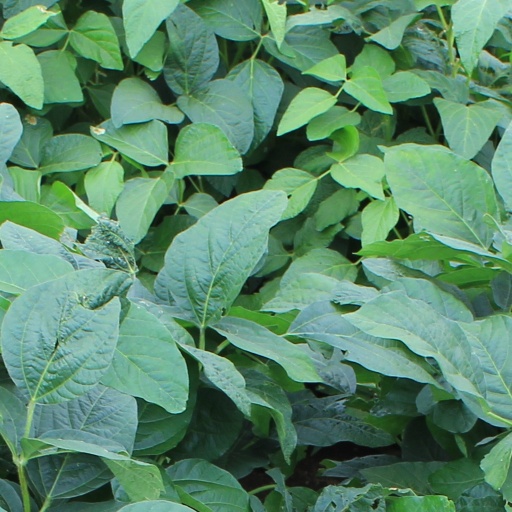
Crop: soybean